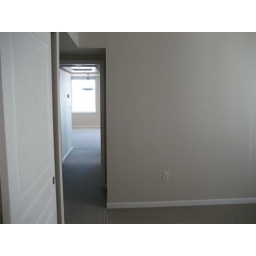
Bedroom in the Olympus- 12th floor 2 bed unit